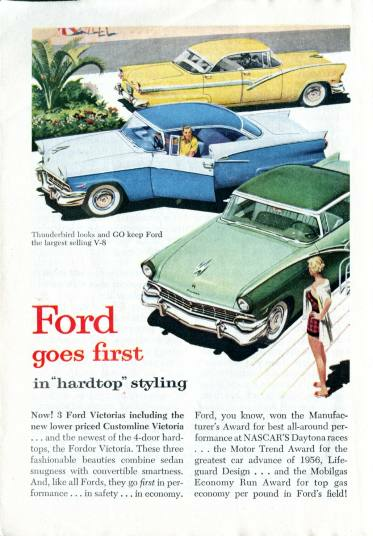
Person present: No